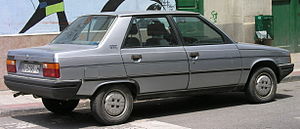
Renault 9/11 / Historie
Søstermodellerne Renault 9 og Renault 11 − kort R9 og R11 − fra den franske bilfabrikant Renault var små mellemklassebiler med tværliggende frontmotor og forhjulstræk.